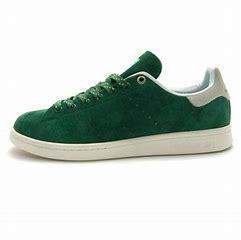
Brand: adidas
Model: Stan Smith Skate